Petro Oliynyk

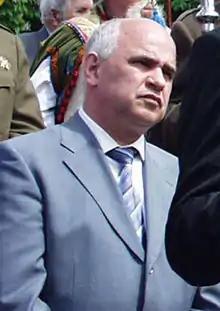

Petro Mykhailovych Oliynyk (10 July 1957 – 10 February 2011) was a Ukrainian miner and politician who served as Governor of Lviv Oblast from 2005 to 2008. He previously served as a People's Deputy of Ukraine from Ukraine's 125th electoral district from 2002 to 2005. He was a member of the People's Movement of Ukraine.